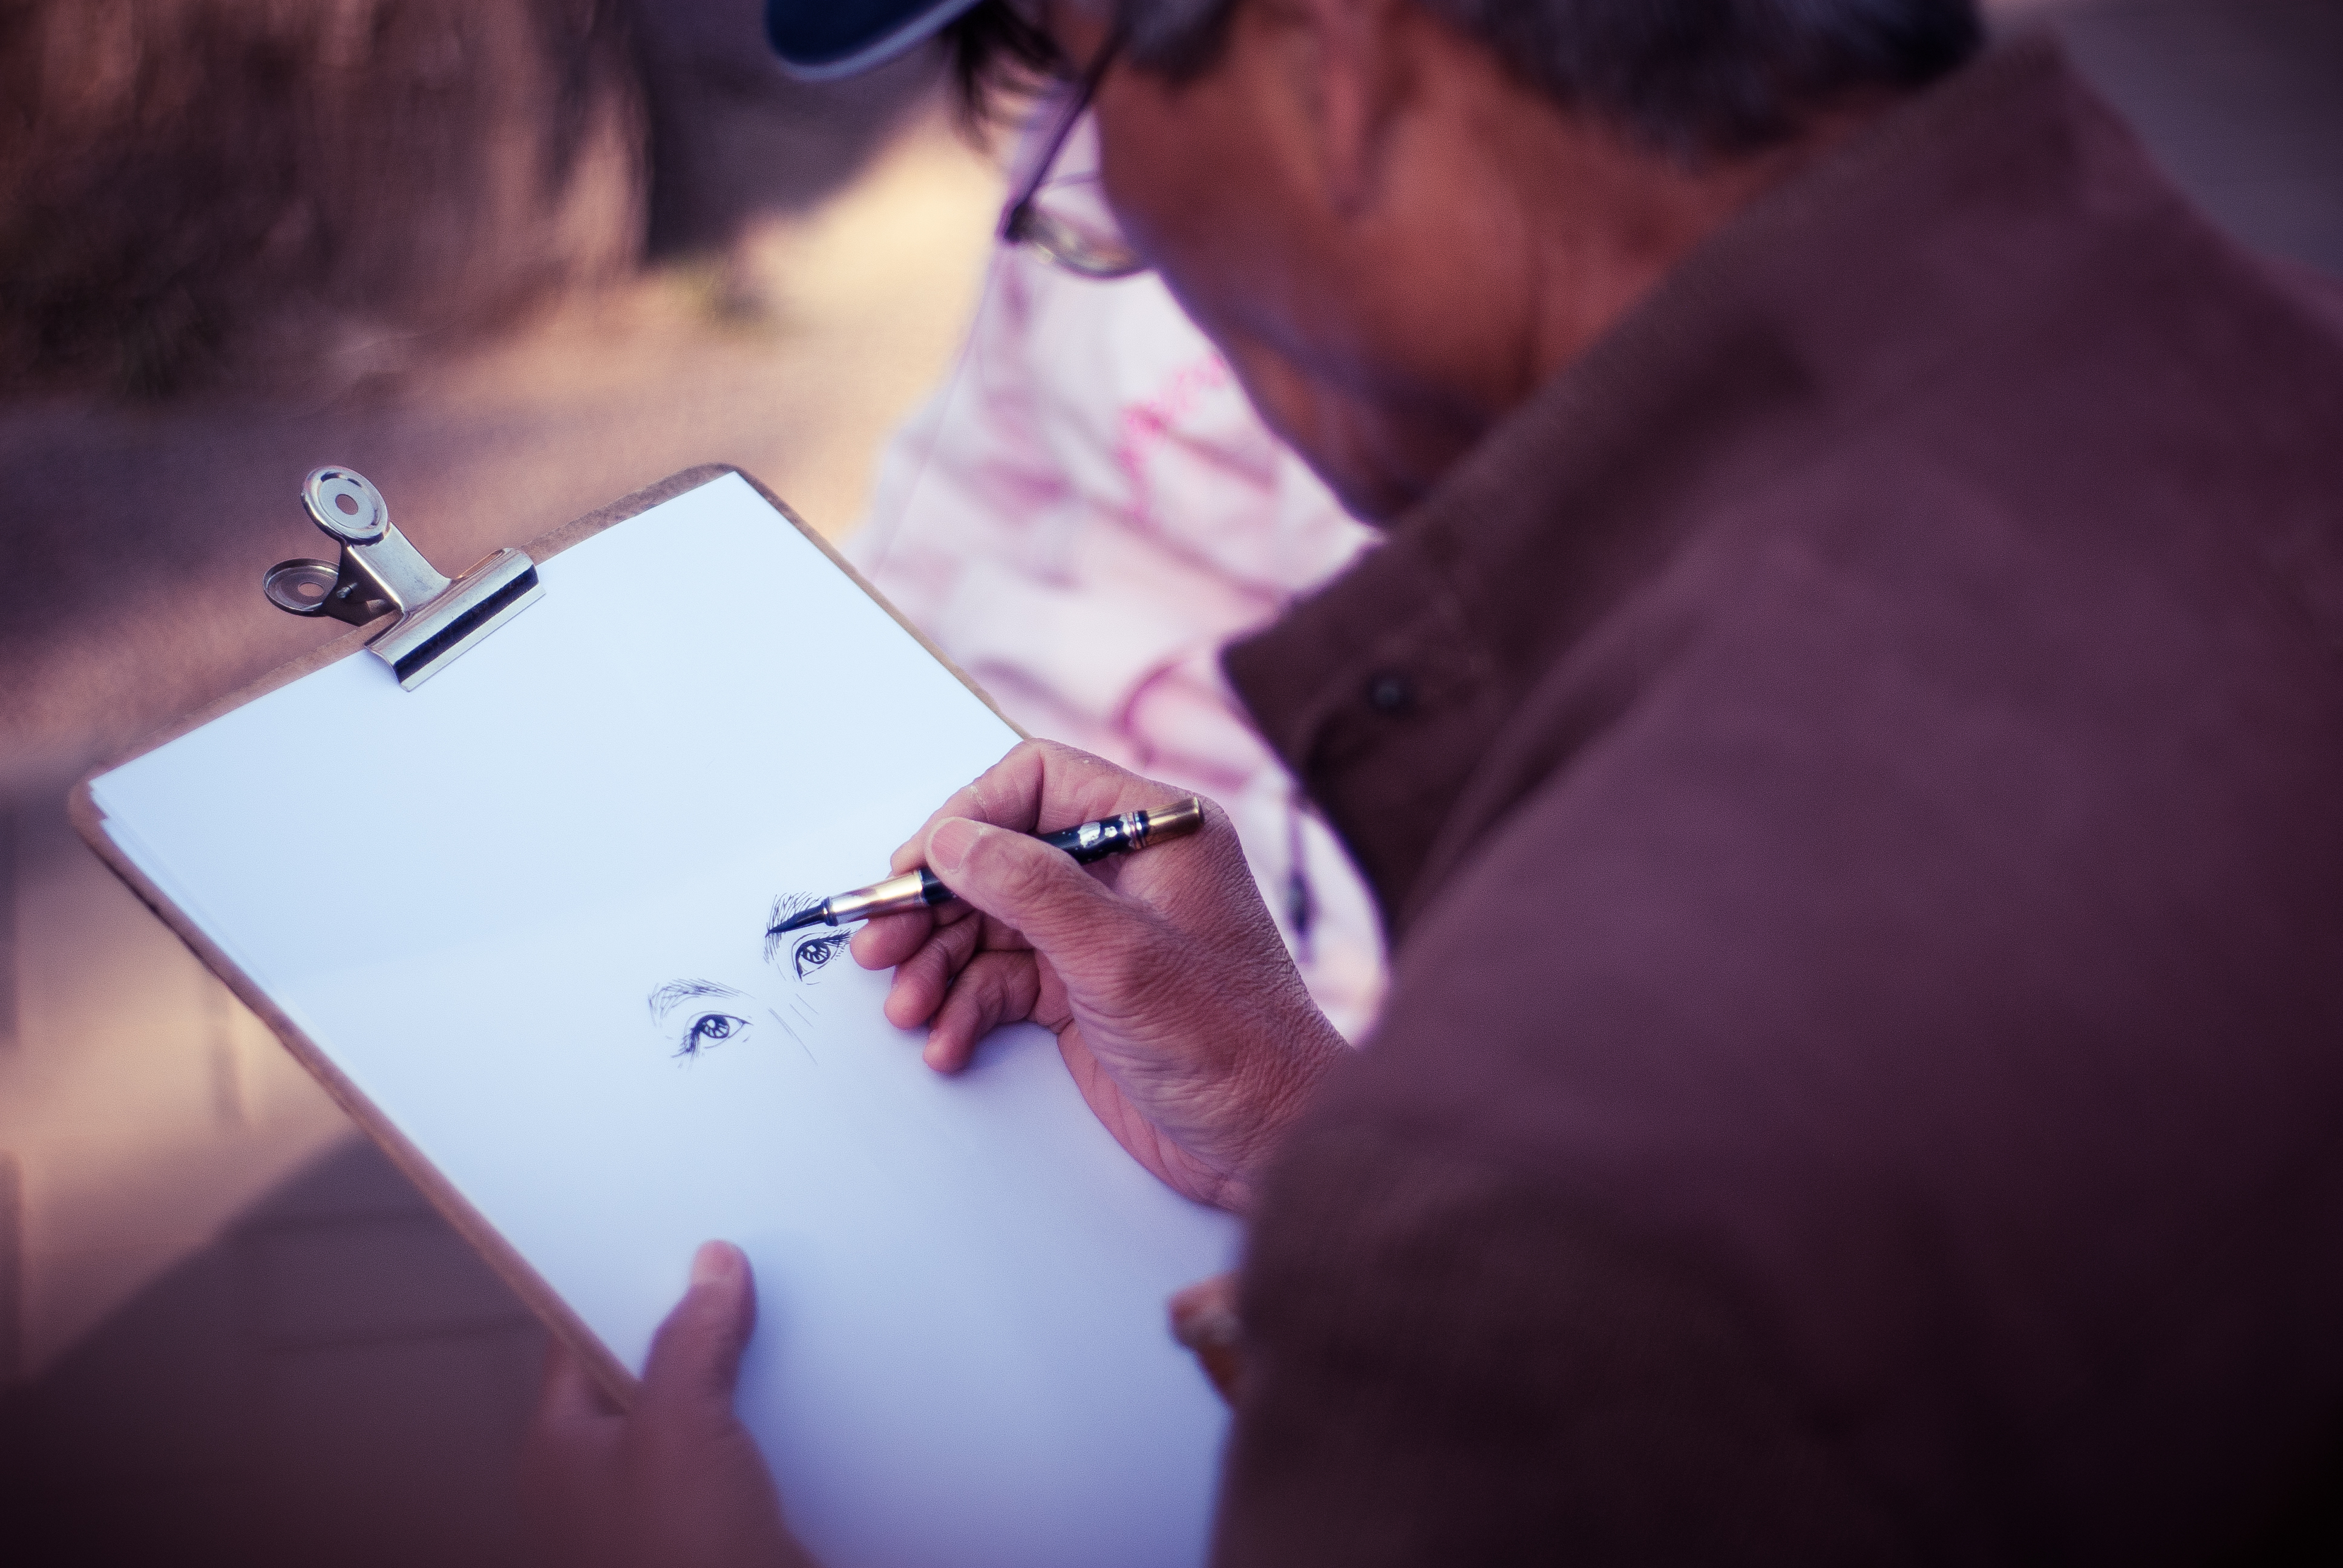
writing, hand, creative, photography, color, blue, create, drawing, glasses, photograph, draw, illustrating